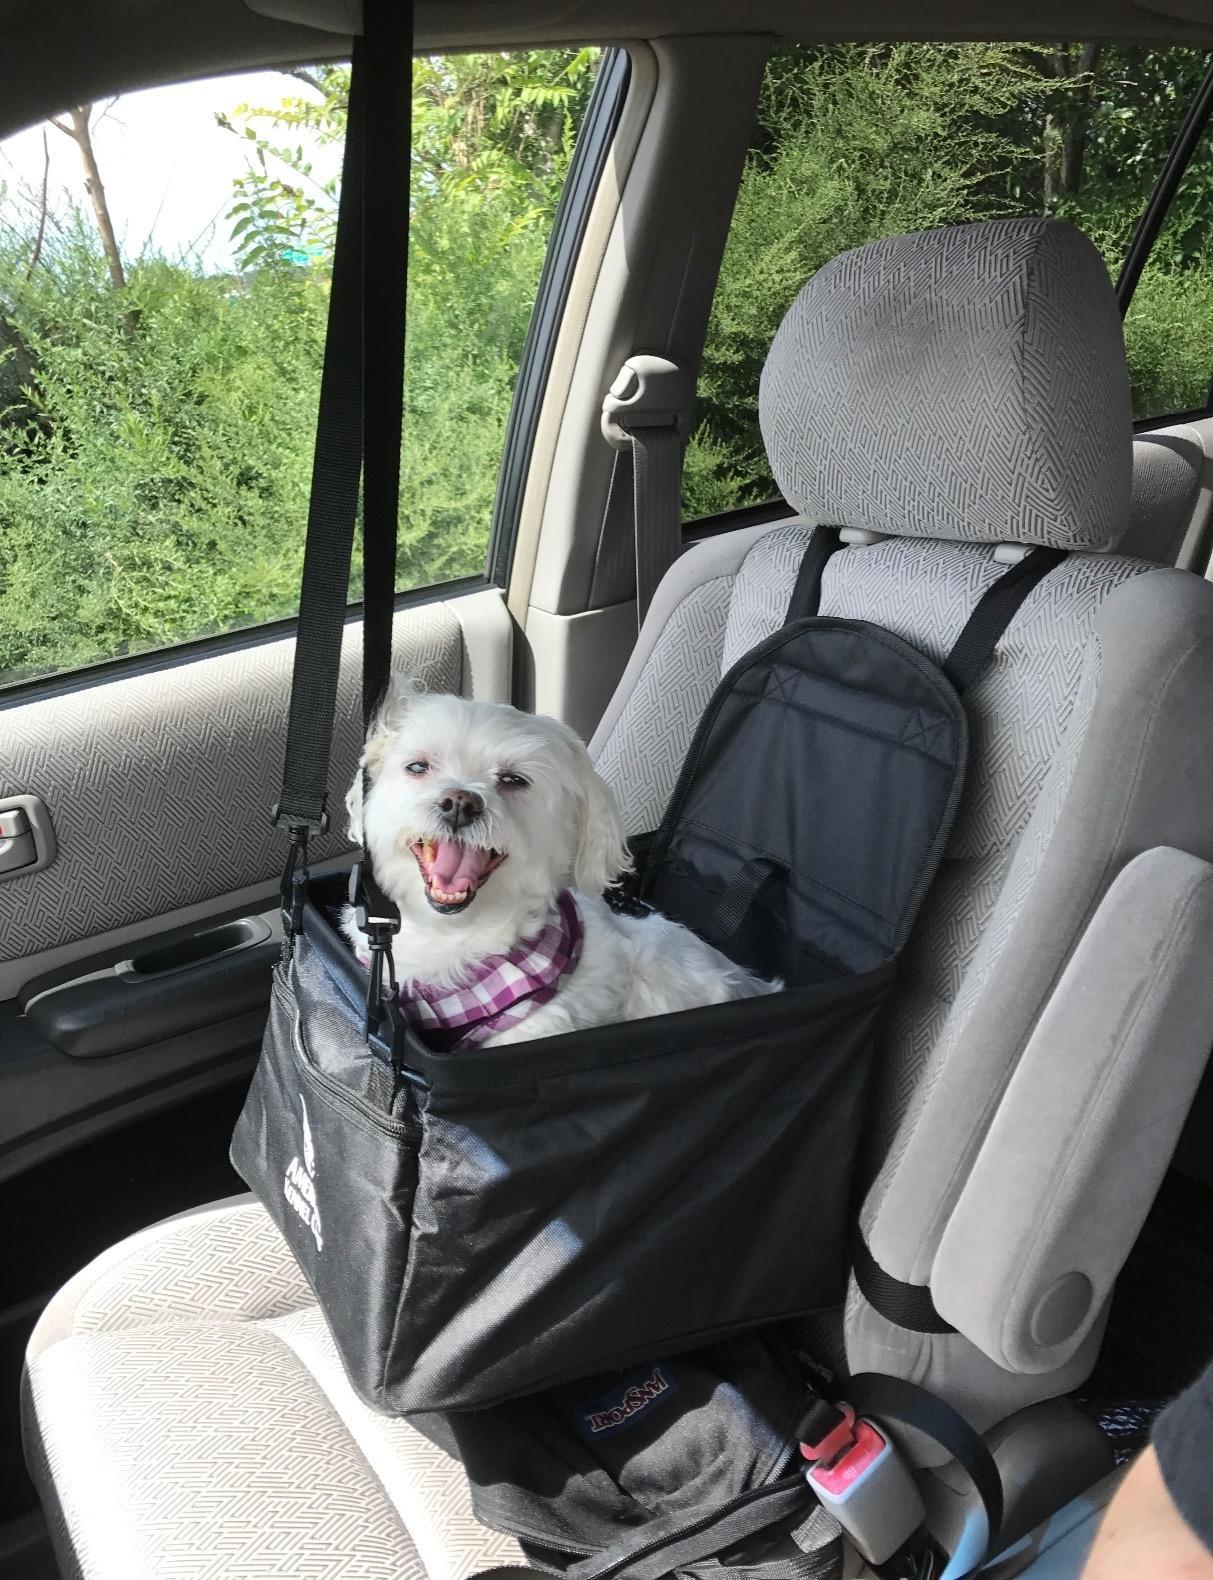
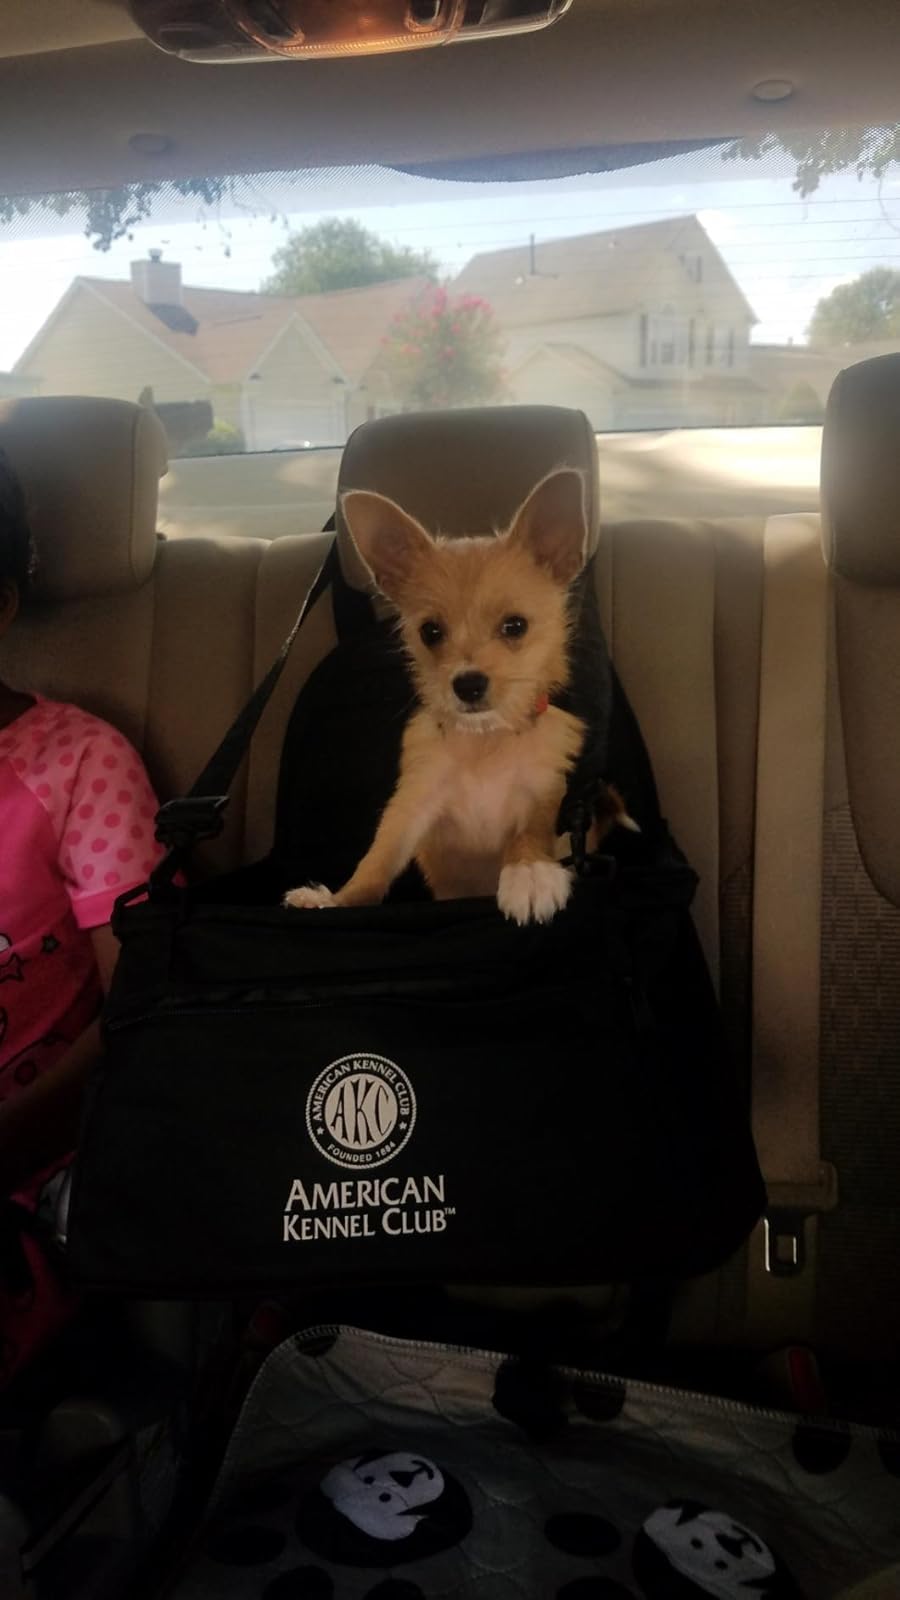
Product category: items_kennel
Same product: yes